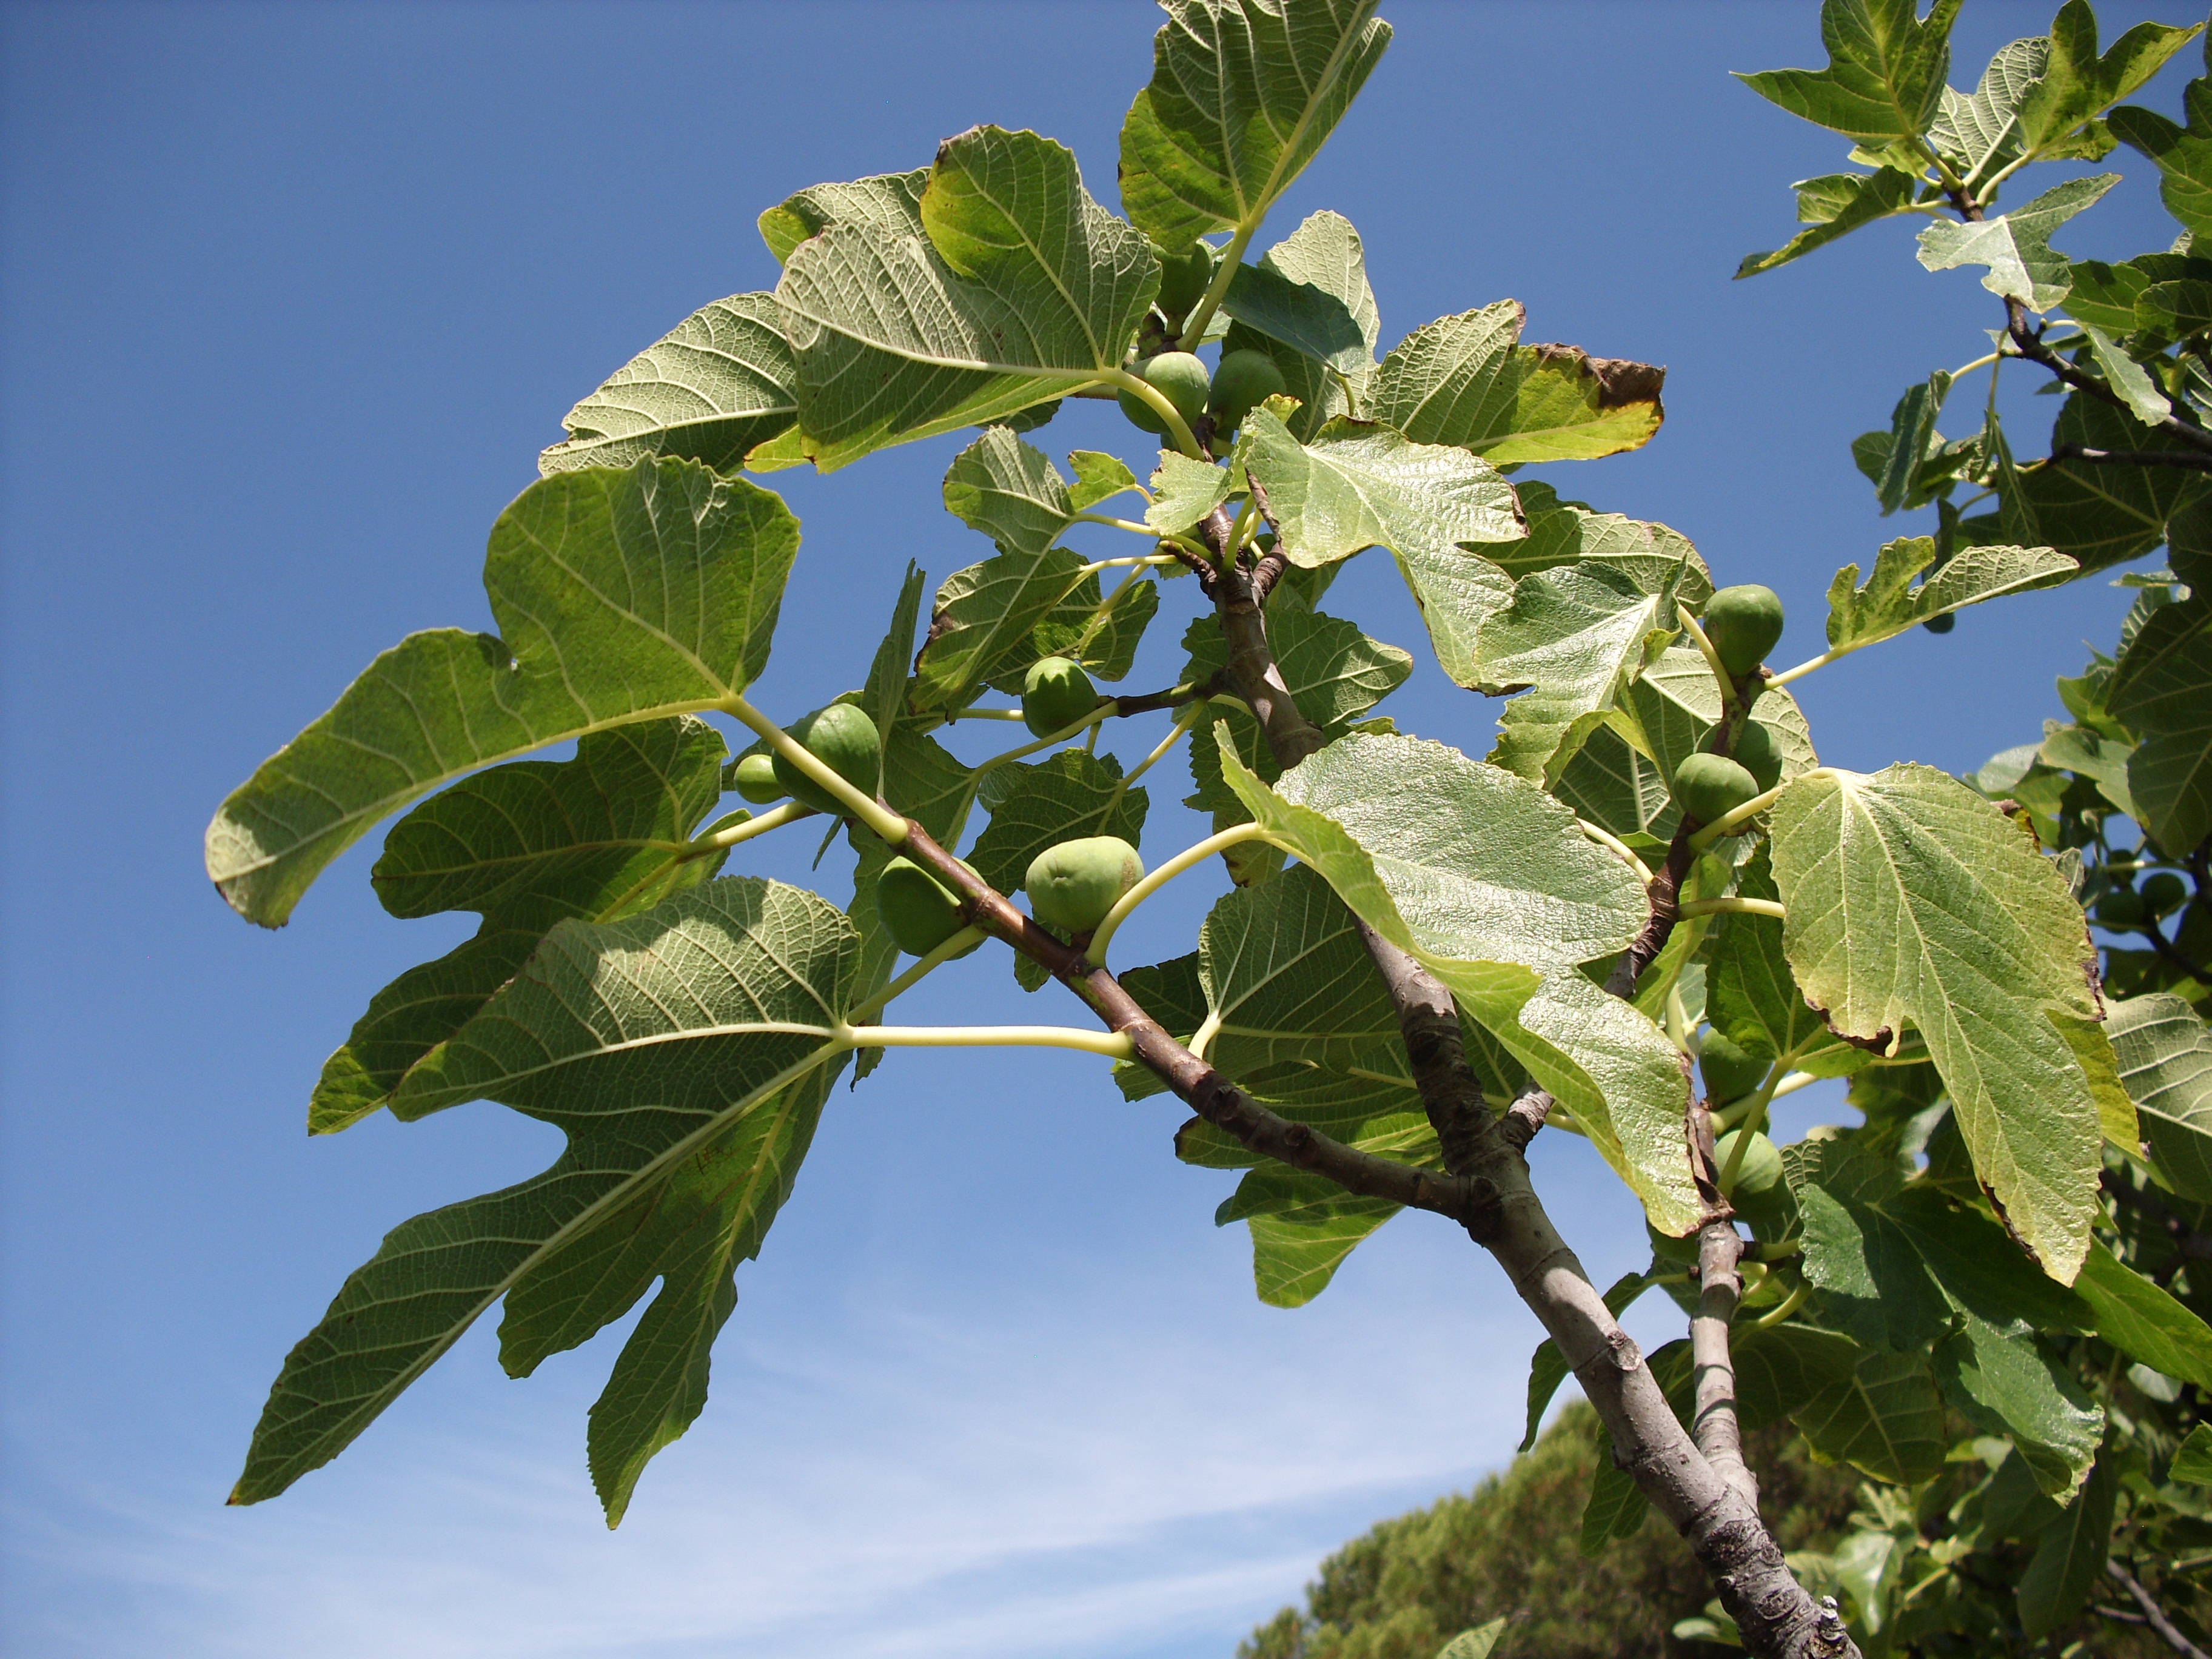
tree, branch, blossom, plant, fruit, leaf, flower, food, green, produce, botany, flora, leaves, shrub, flowering plant, woody plant, land plant, plane tree family, figue